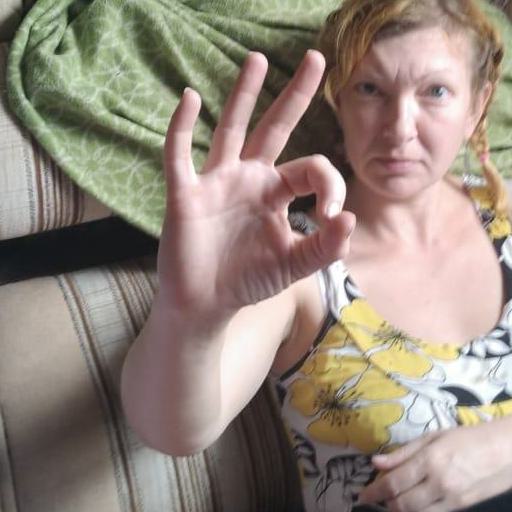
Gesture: ok